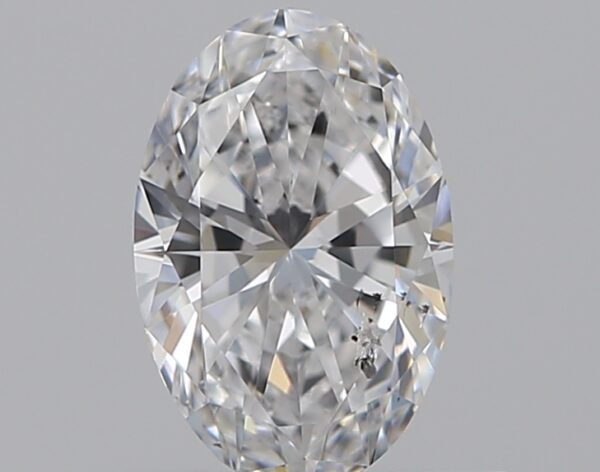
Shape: oval
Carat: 0.5
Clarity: SI2
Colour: D
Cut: EX
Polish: EX
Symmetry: VG
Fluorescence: N
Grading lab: GIA
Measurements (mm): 6.59 x 4.37 x 2.73